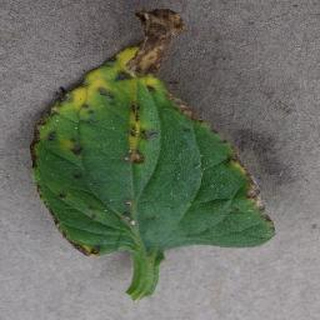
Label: tomato_bacterial_spot